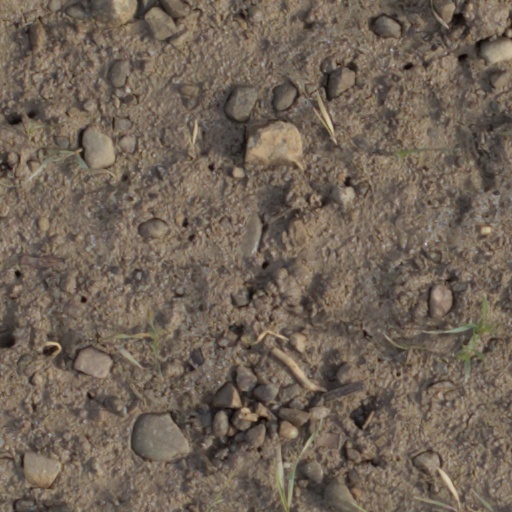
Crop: wheat